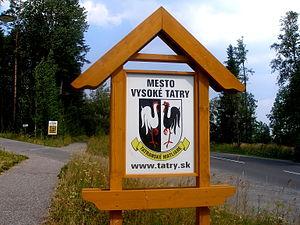
Tatranské Matliare est une localité de la ville de Vysoké Tatry. Elle est située à 885 m d'altitude. Officiellement créée en 1884, il y avait déjà au XIVᵉ siècle une métairie occupée par des colons tyroliens. Elle a actuellement une fonction touristique et de soins des maladies respiratoires.